Plasticine

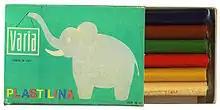
East German "Plastilina"

Plasticine is approximately 65% bulking agent (principally gypsum), 10% petroleum jelly, 5% lime, 10% lanolin and 10% stearic acid. It cannot be hardened by firing, it melts when exposed to heat, and is flammable at higher temperatures. In France, it is made by Herbin, and marketed as Plastiline. In Spain, toy manufacturer Jovi markets a product also branded "Plastilina", made from vegetable matter which makes it lighter. Play-Doh, which is based on flour, salt and water, dries on exposure to air.